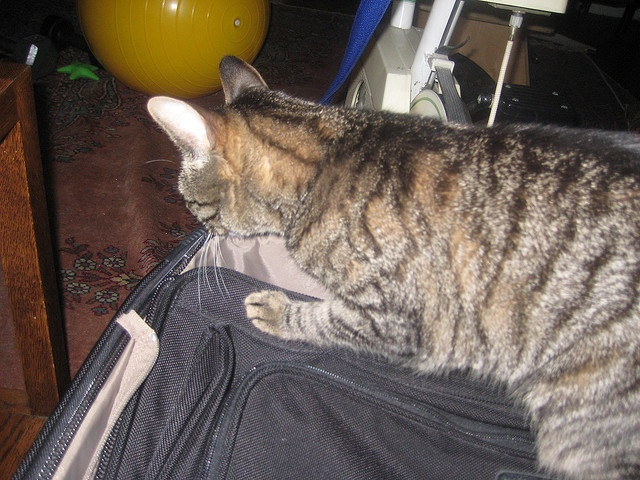
The multi-colored cat is standing on a luggage bag.
a close up of a cat on a luggage bag
A cat is on the prowl, ready to attack its next victim.
The cat sits on top of a suitcase.
A cat stand in concentration on top of a suitcase